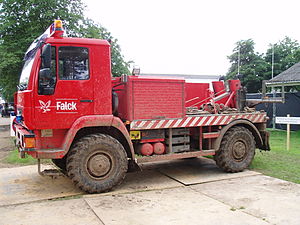
Falck / Forretningsområder / Assistance
Autohjælpsdelen er et andet velkendt billede af Falck, der udføres af forretningsområdet Assistance.
Terrængående middelsvær bjægningsvogn fra Falck. For beskrivelse se
Falck A/S er en dansk redningskoncern stiftet den 3. oktober 1906 af Sophus Falck under navnet Redningskorpset for København og Frederiksberg A/S, og har efterfølgende eksisteret under navnene De Danske Redningskorps, Falcks Redningskorps og Group 4 Falck.